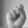
ASL letter: S